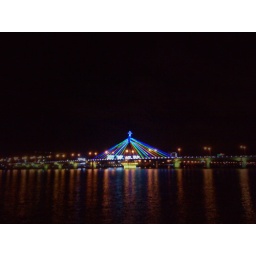
Han bridge in Danang, VietnamMy city also has a river named Han like Korea, hehe ;&amp;quot;&amp;gt;